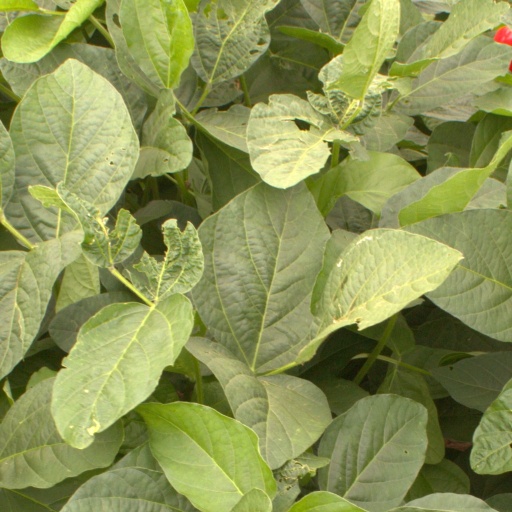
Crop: soybean